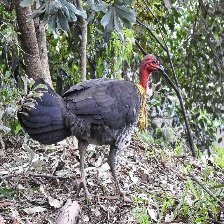
Species: BUSH TURKEY
Scientific name: ALECTURA LATHAMI